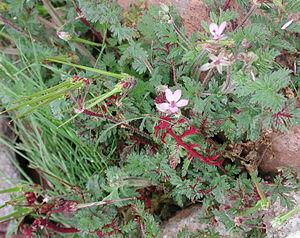
Les Synchytriaceae sont une famille de champignons chytrides de la classe des Chytridiomycetes.